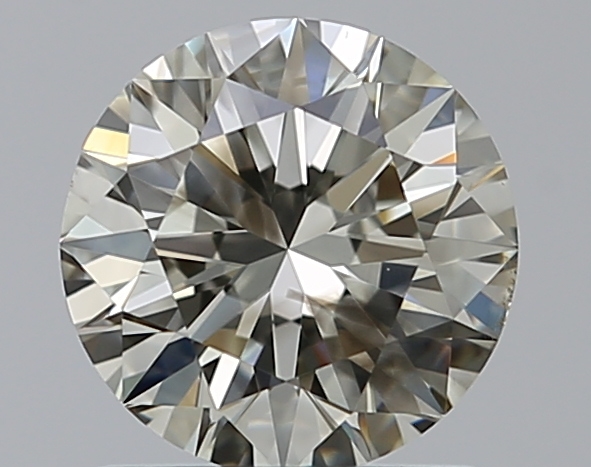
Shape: round
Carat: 1
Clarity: SI1
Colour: M
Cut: EX
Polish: EX
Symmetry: EX
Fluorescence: N
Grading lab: GIA
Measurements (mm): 6.38 x 6.42 x 3.97